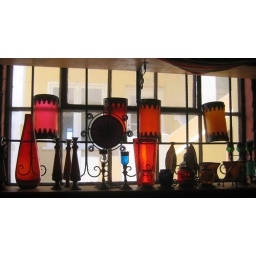
red glass in the windowv